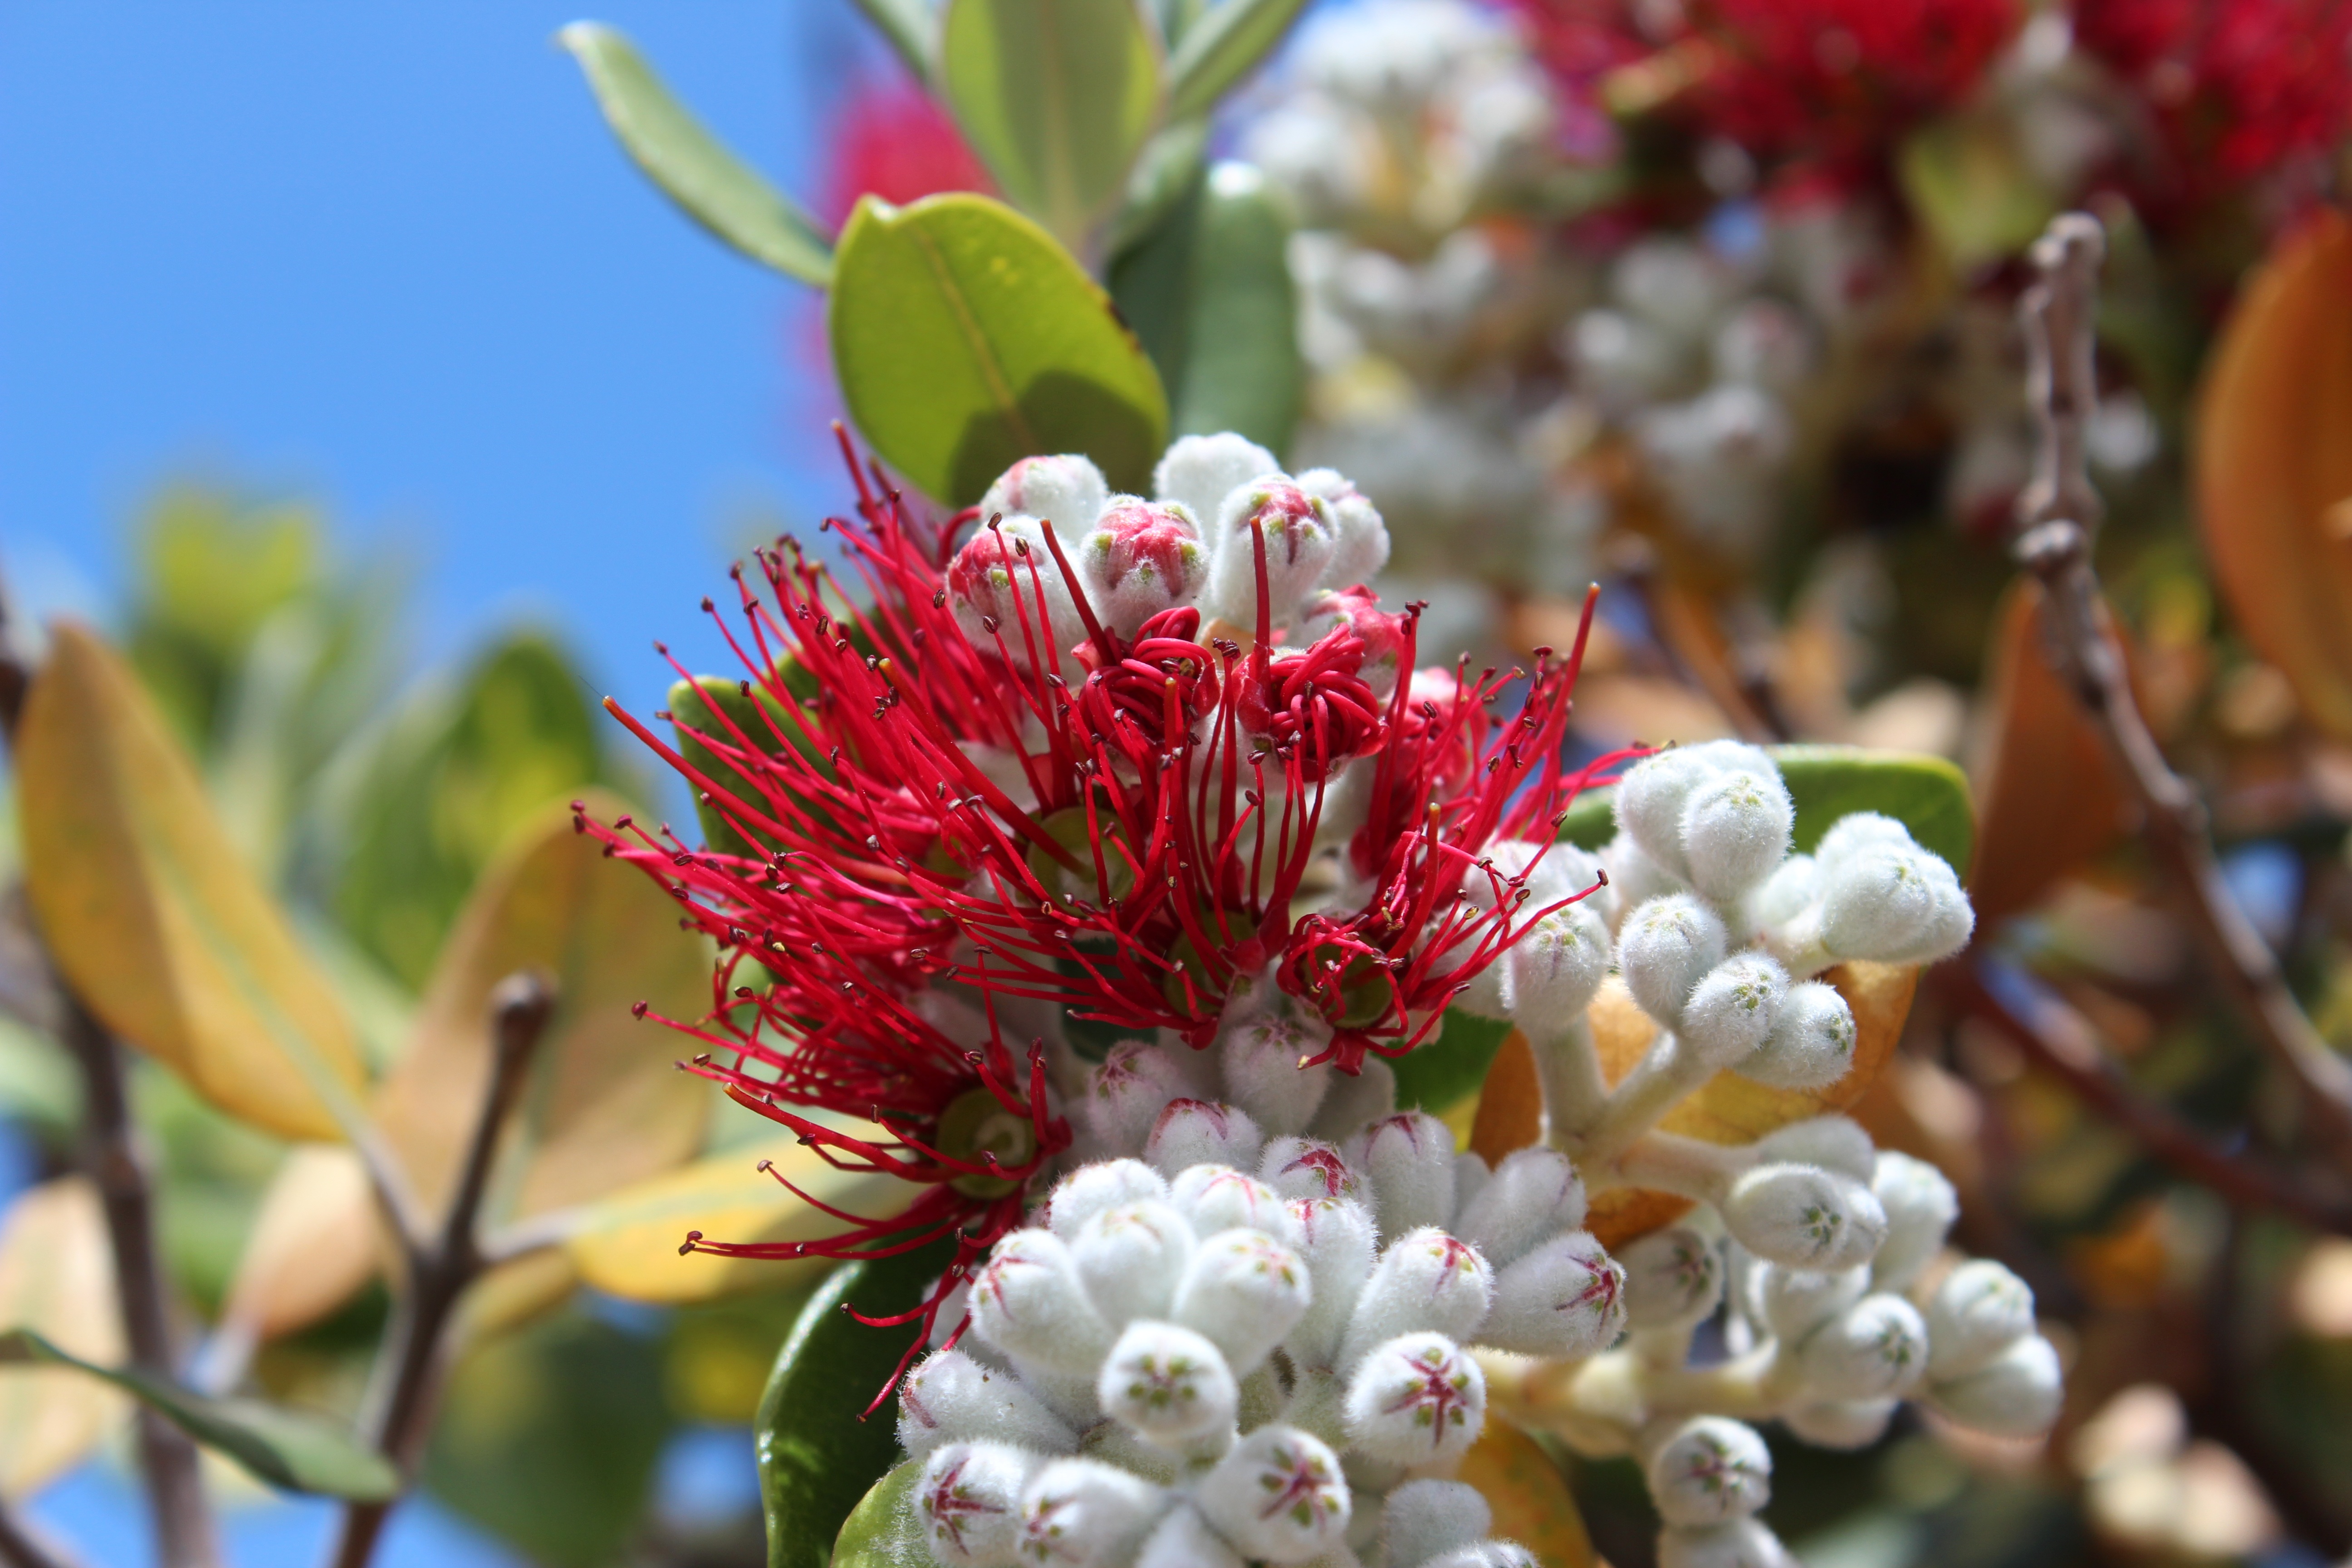
tree, nature, branch, blossom, plant, flower, red, produce, evergreen, botany, flora, wildflower, flowers, red flower, shrub, protea, macro photography, flowering plant, woody plant, land plant